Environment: real
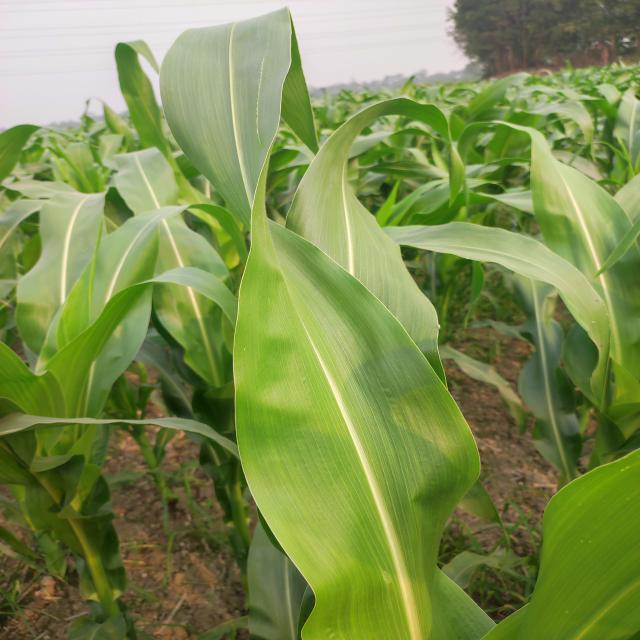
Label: healthy